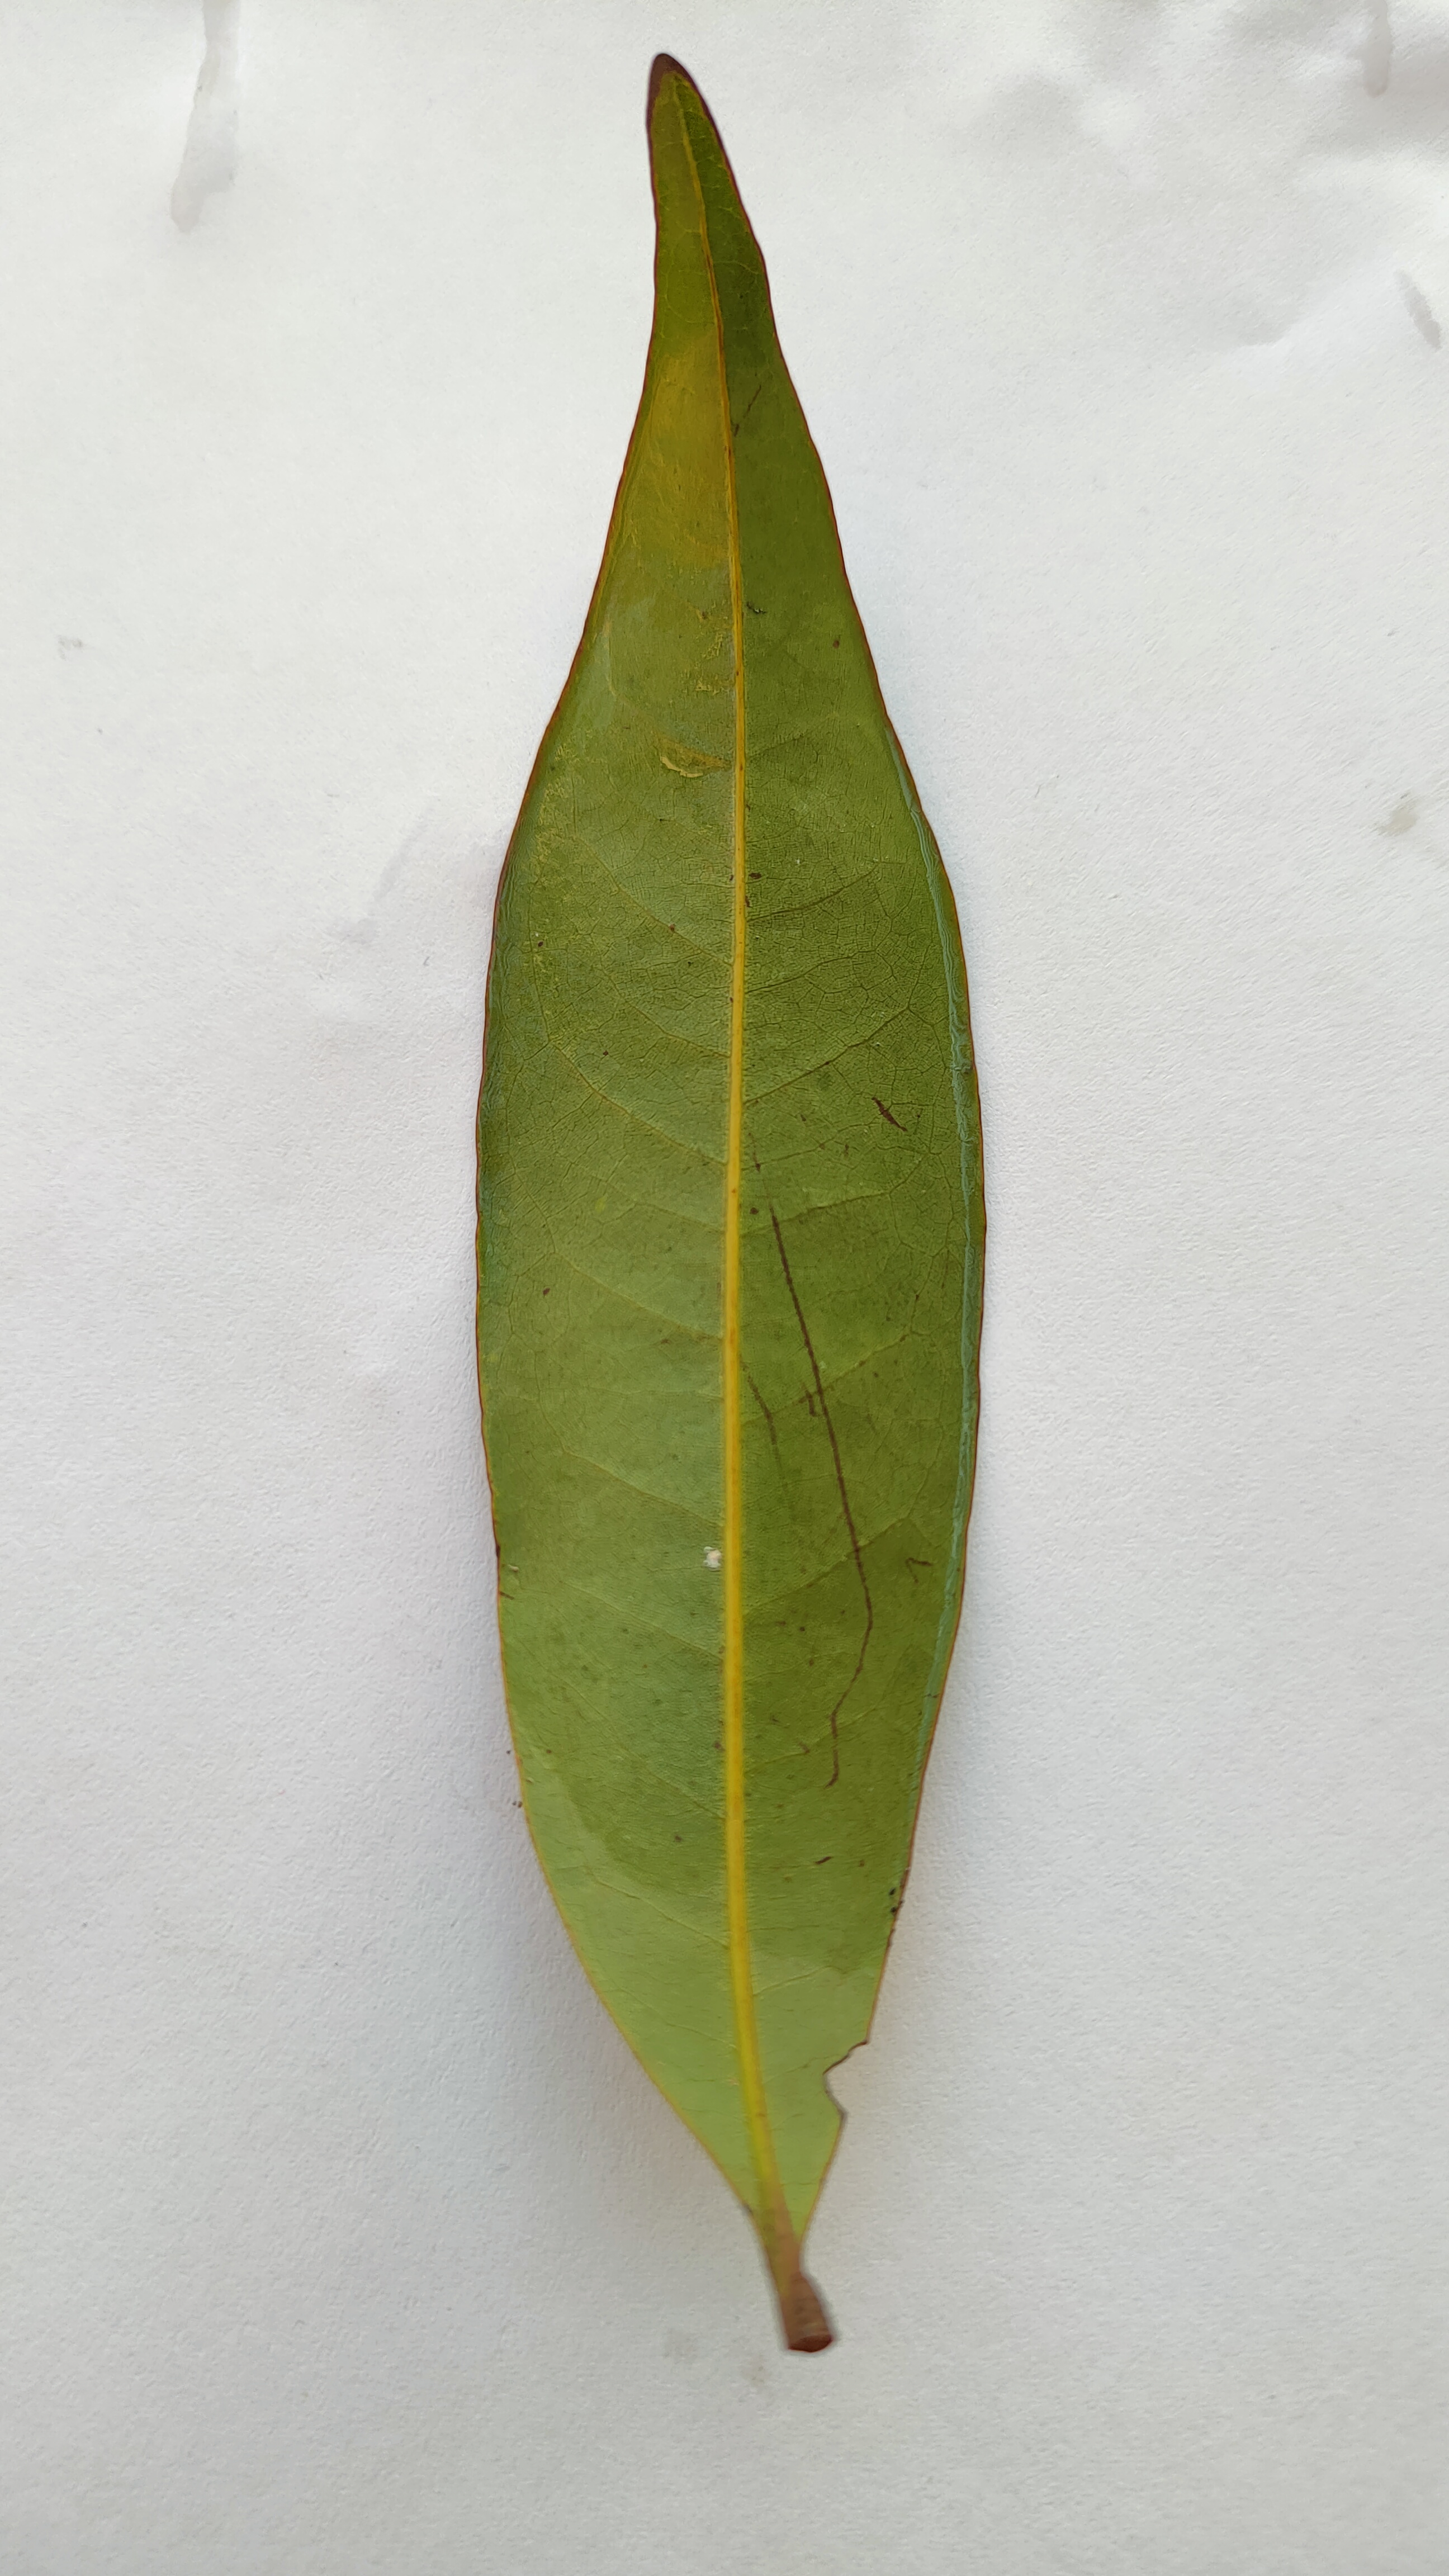
Leaf variety: Lychee